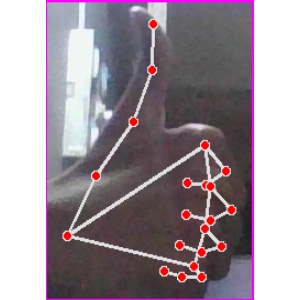
अक्षर: थ